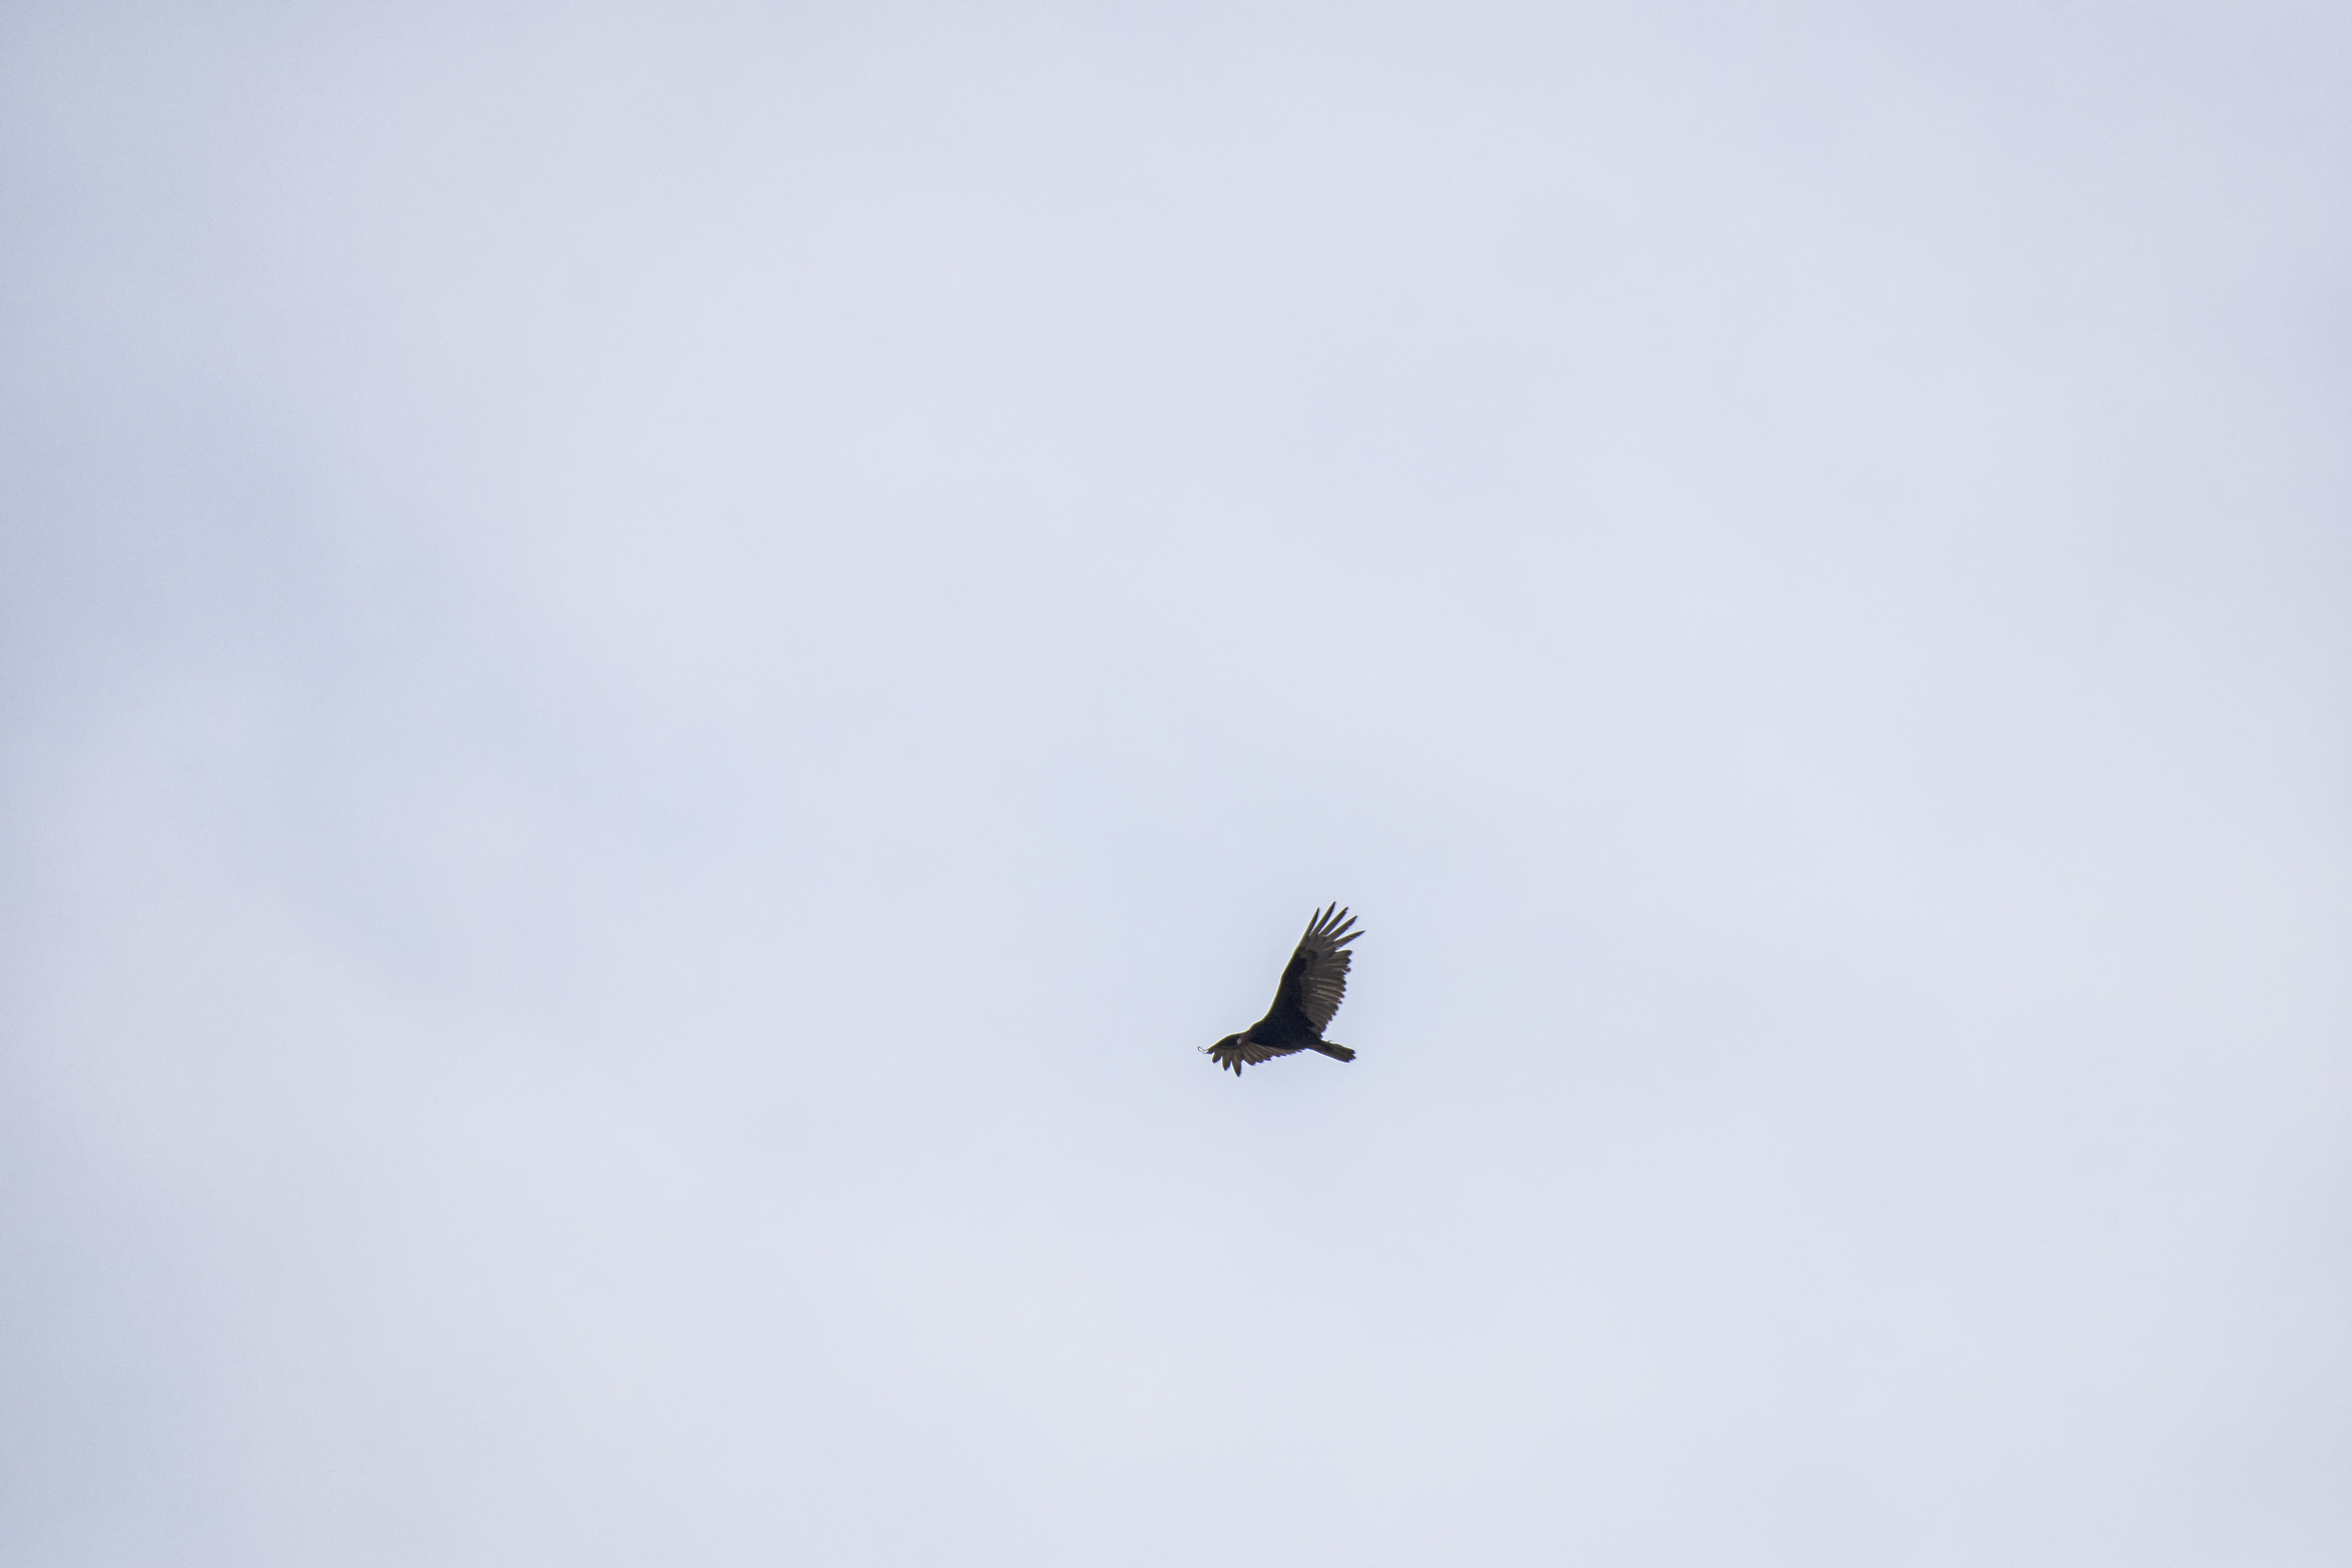
bird, wing, flight, canada, turkey, a, rouge, tte, quebec, vulture, sherbrooke, oiseau, urubu, atmosphere of earth, perching bird